Church of San Felipe Neri "La Profesa"

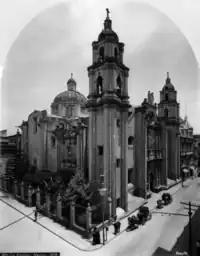
La Profesa Church in 1908, photographer: Guillermo Kahlo.

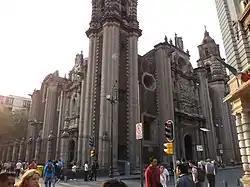
View of the portals

The first Jesuit priests did not arrive to Mexico until 1572. By this time, most of the missionary work in central Mexico had been completed by other orders, such as the Augustinians and the Dominicans. Nonetheless, the Jesuits established their professed house here in 1578 and later a church, using property purchased from Fernando Noriega just to the west of the Zócalo in Mexico City. This causes a legal dispute with orders that were already there, as the Franciscans, Dominican and Augustinians, who considered the land within their jurisdiction, but the Jesuits won in 1595. The house was called "Casa Profesa." The first church was funded primarily by Alonso de Villaseca—commonly known as the "creso mexicano" (Mexican Croesus)—with donations from Fernando Núñez de Obregón and Juan Luis de Rivera. This church was built between 1597 and 1610 with Juan Pérez de Soto as architect. The first church was consecrated on 31 July 1610, the feast day of the recently beatified Saint Ignatius of Loyola. It was given the name of "Church of the Professed House" ( (but commonly this name was shortened to "La Profesa").